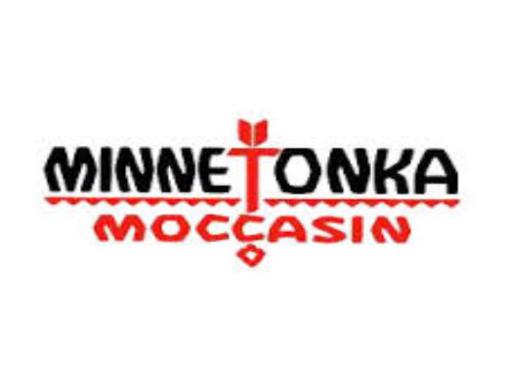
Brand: minnetonka
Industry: Clothes